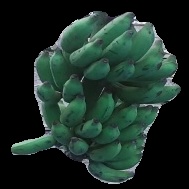
Variety: elakki-bale
Grade: grade3